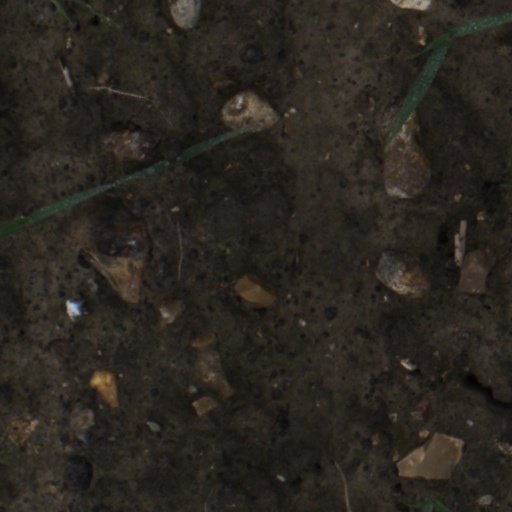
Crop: wheat